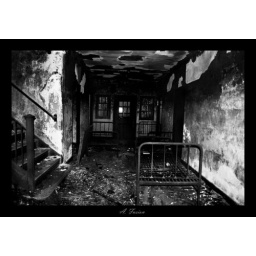
Part of my favorite series I've ever done. Taken in the school house building at the Norwich Asylum.(c) 2008A. Fusion